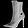
Label: Ankle boot